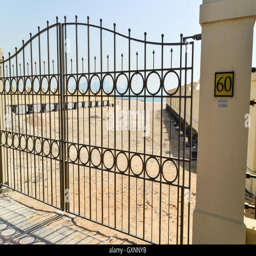
fence and empty plot during the construction of new villas on the artificial island